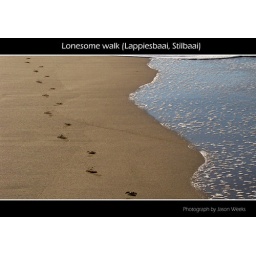
The lonely footsteps of a woman walking along the edge of the water at the Lappiesbaai beach in Stilbaai. Explore #192 27/07/2009